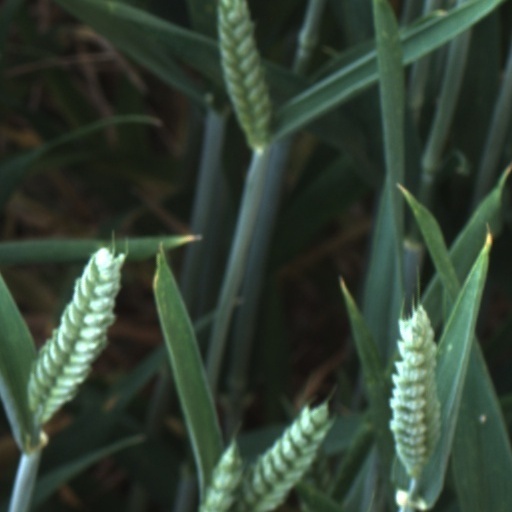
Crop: wheat